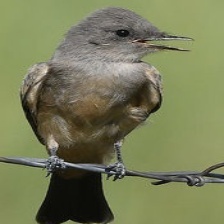
Species: SAYS PHOEBE
Scientific name: SAYORNIS SAYA